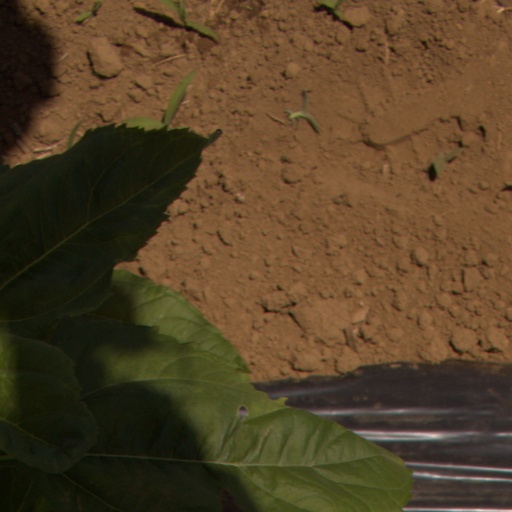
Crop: Jerusalem artichoke